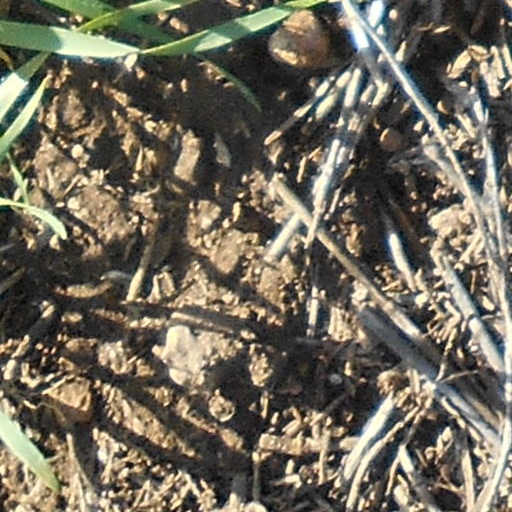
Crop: wheat